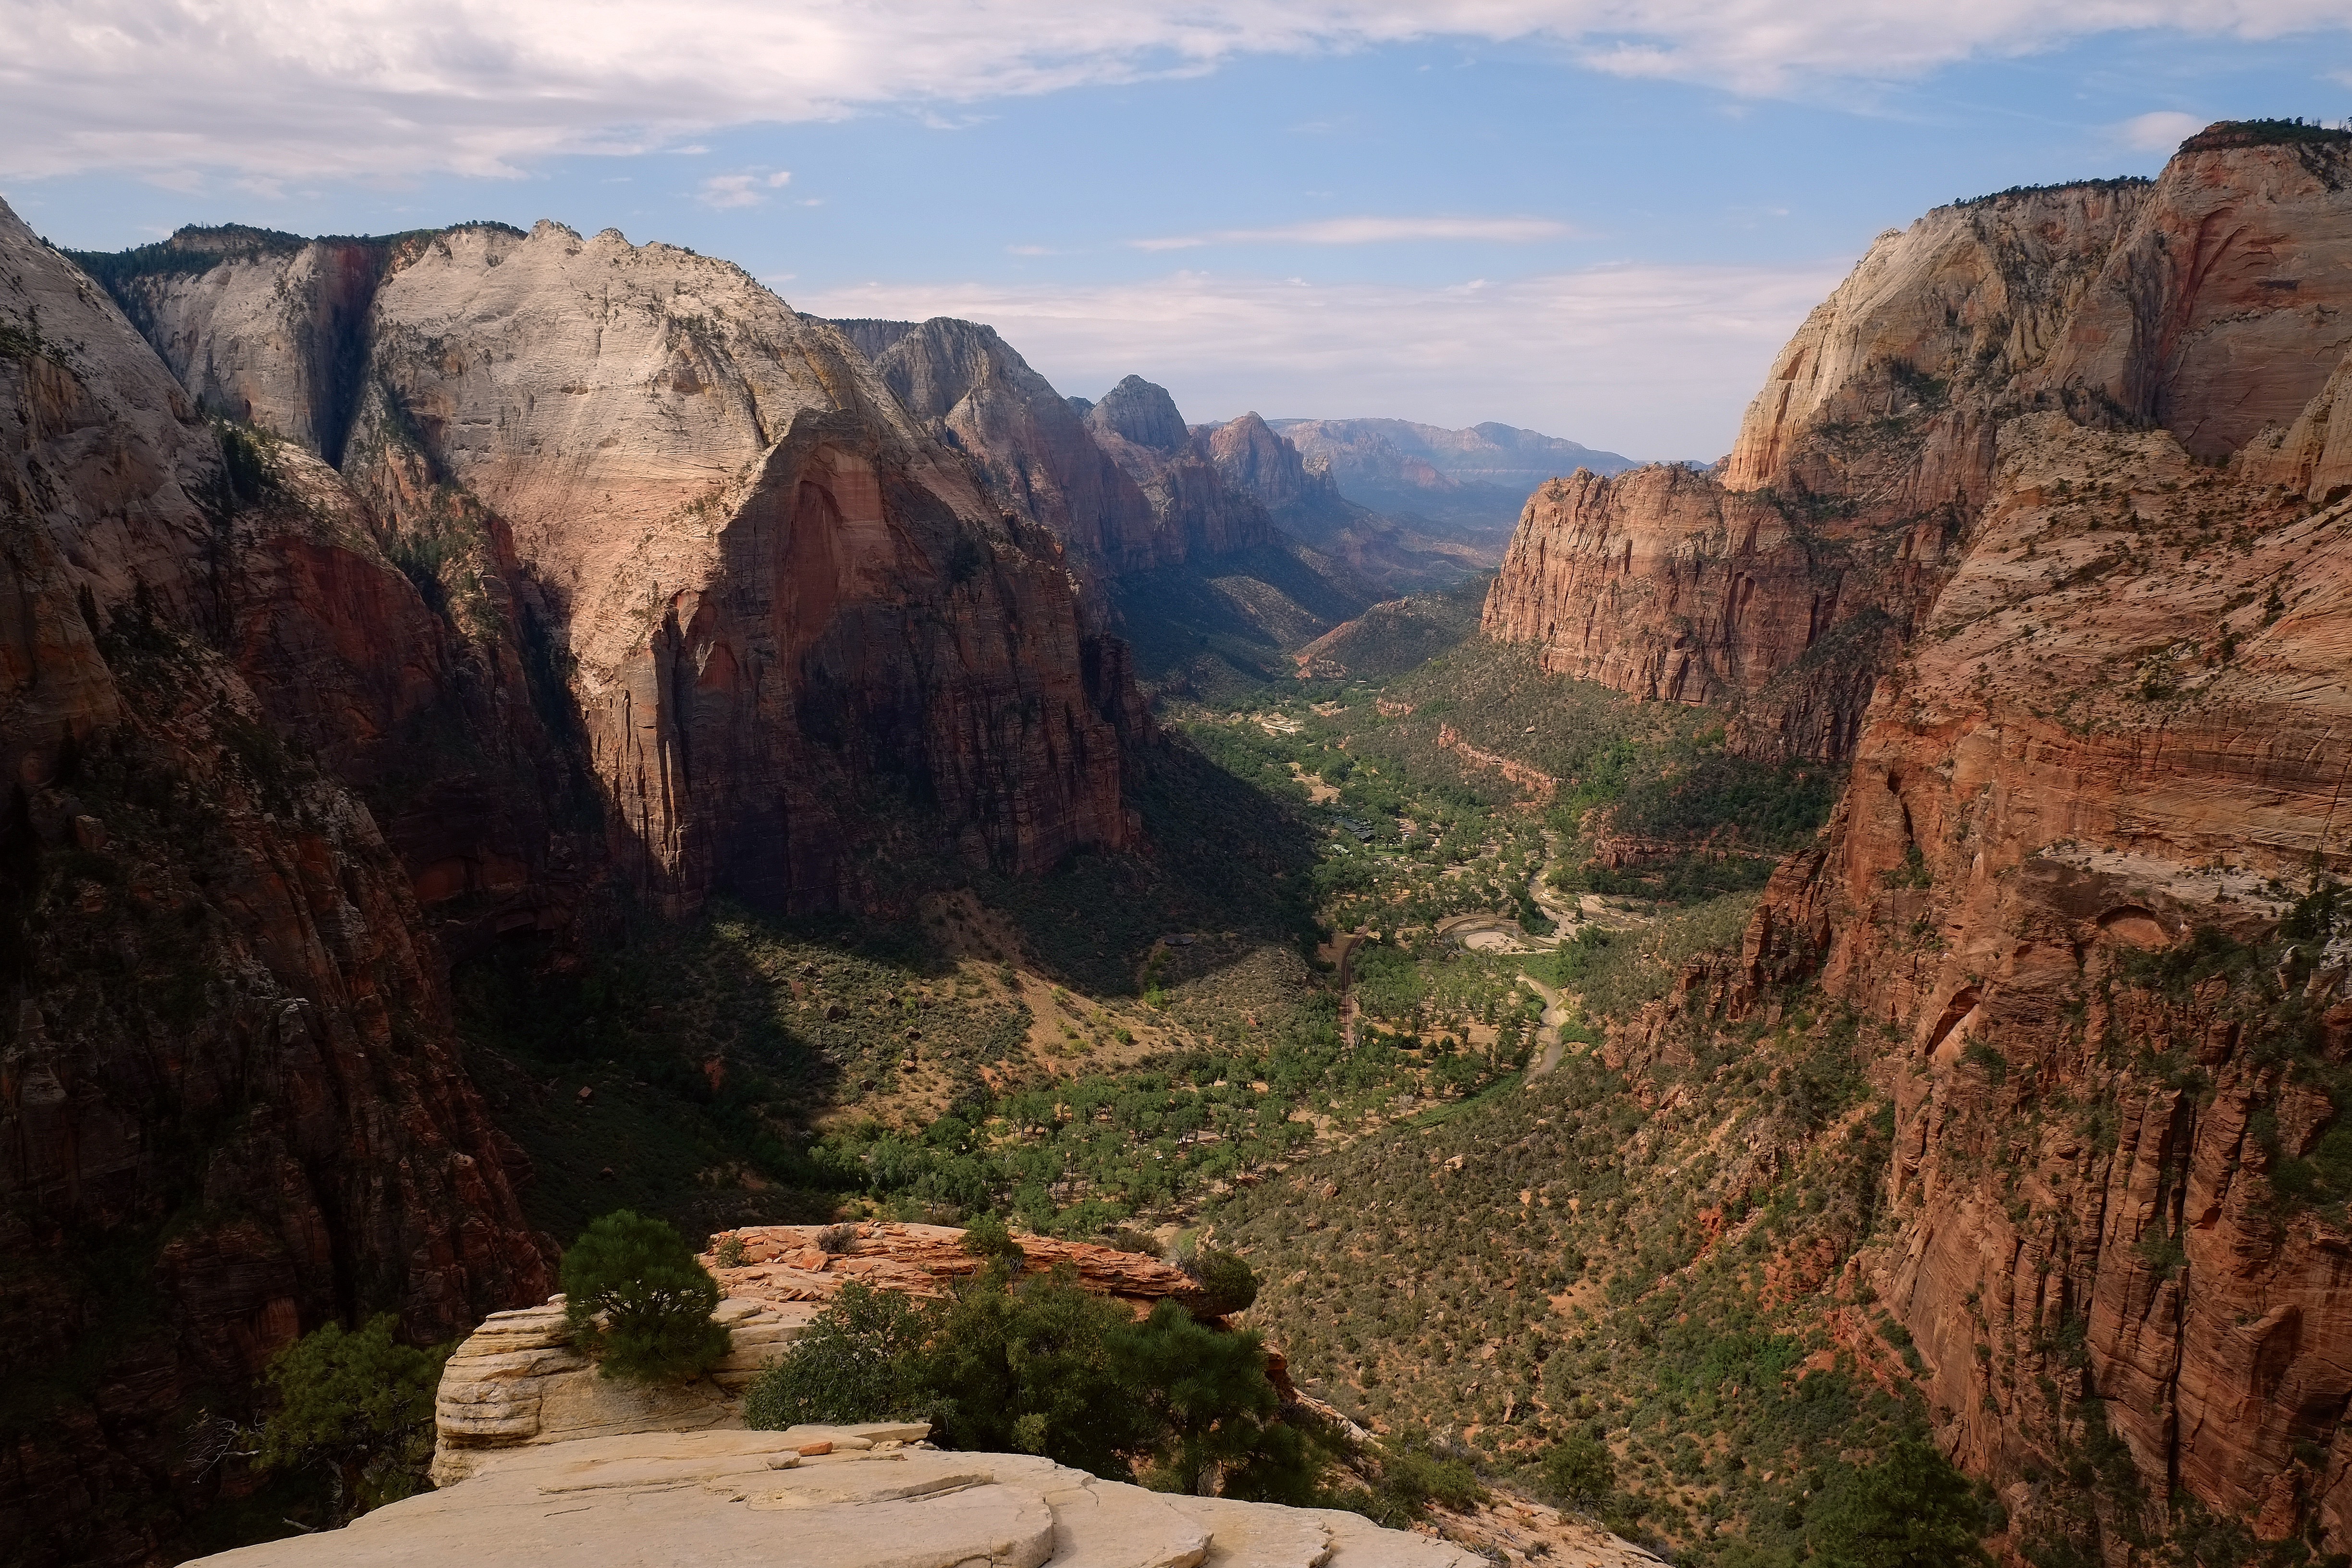
landscape, nature, rock, wilderness, mountain, trail, desert, valley, mountain range, formation, dry, cliff, park, canyon, grand canyon, terrain, national park, geology, badlands, ravine, plateau, wadi, landform, geographical feature, mountainous landforms